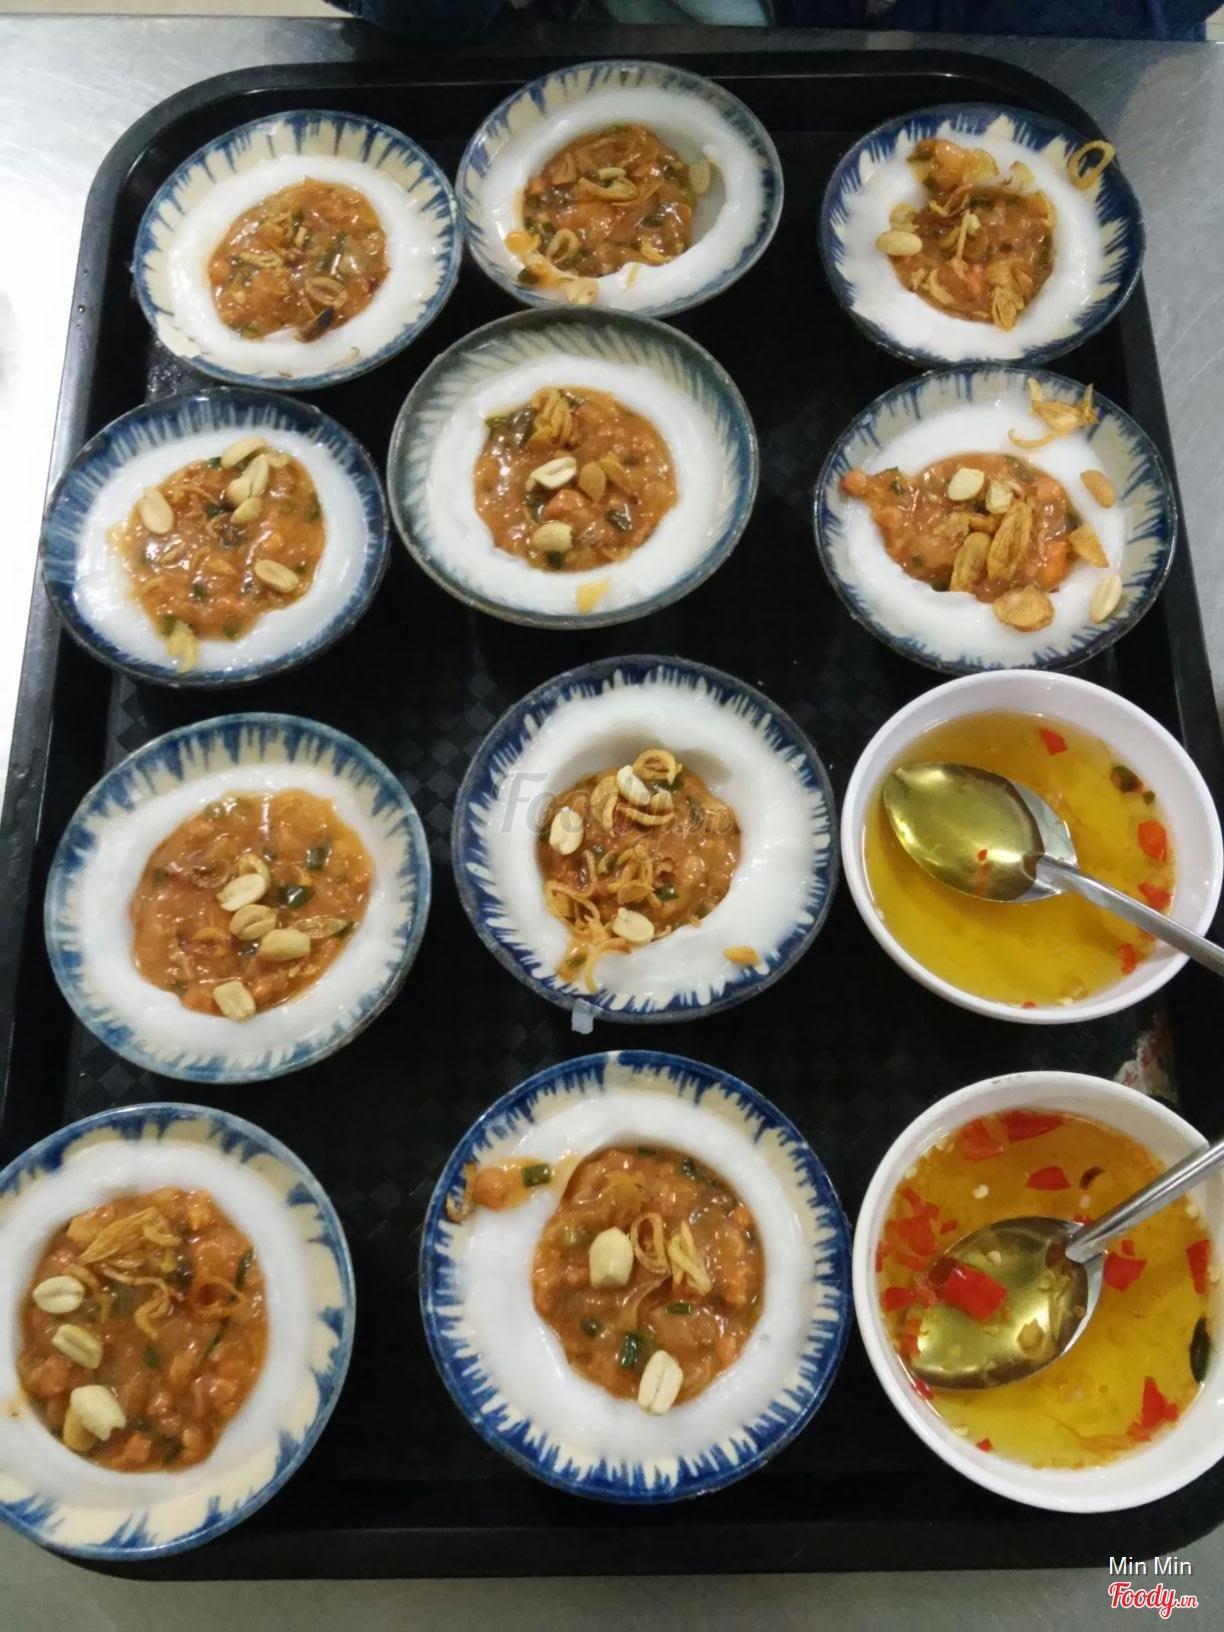
có hai chén nước mắm xuất hiện ở trên khay